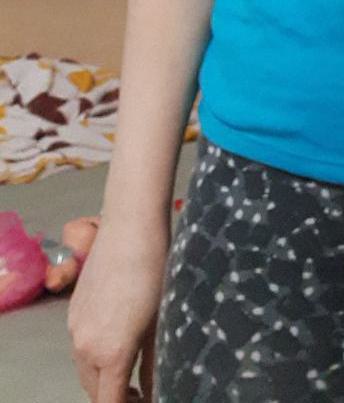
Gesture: no_gesture